Premios 40 Principales for Best International Album

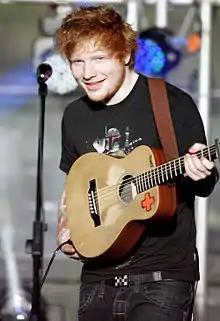
Two-time winner Ed Sheeran.

The Premio 40 Principales for Best International Album is an honor presented annually since 2012 at Los Premios 40 Principales, organised in Spain by the country's top music radio Los 40 Principales. They are considered Spain's most important music awards today.